List of mammals of Peru

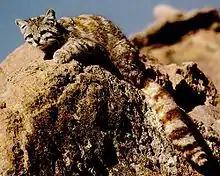
Andean mountain cat

There are over 260 species of carnivorans, the majority of which feed primarily on meat. They have a characteristic skull shape and dentition.